L. J. Mazzilli

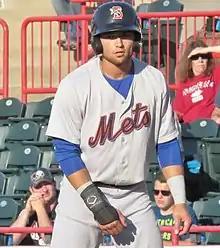
Mazzilli with the Binghamton Mets in 2015

Lee Louis Mazzilli, Jr. (born September 6, 1990), known as L. J. Mazzilli, is an American former professional baseball second baseman and shortstop. Prior to playing professionally, he played for the University of Connecticut. He is the son of former All-Star outfielder Lee Mazzilli.